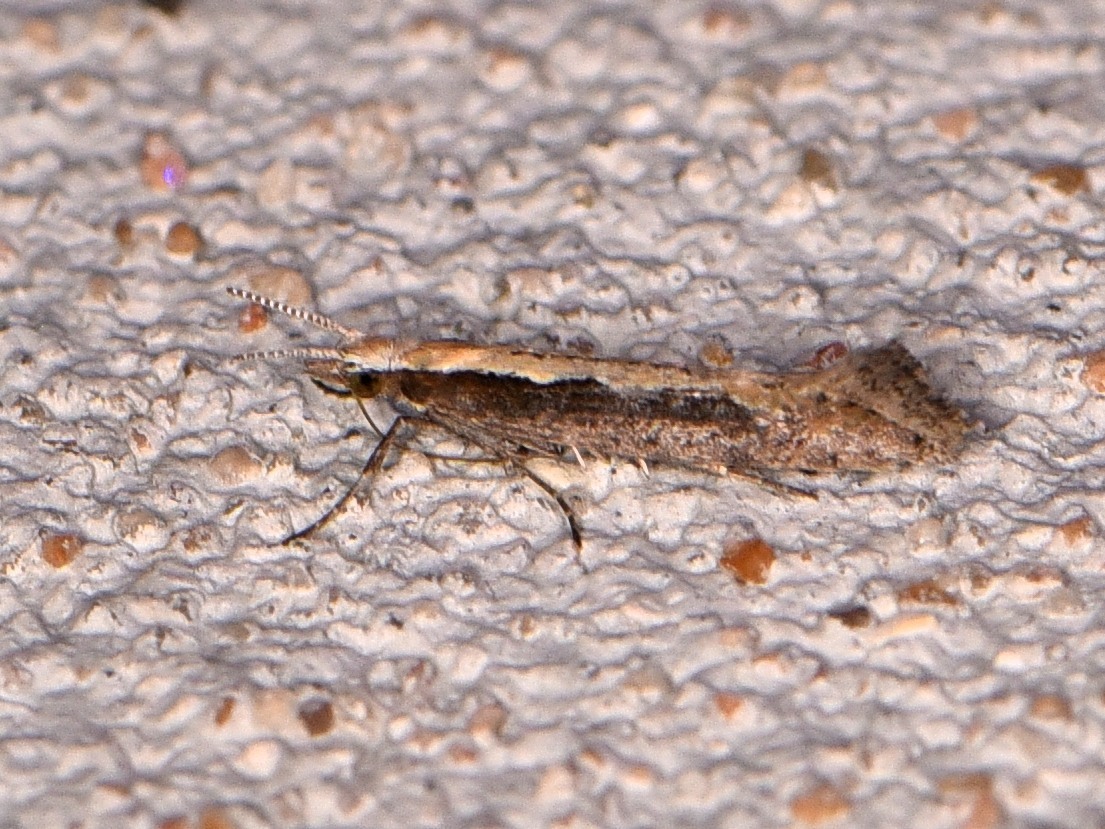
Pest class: diamondback_moth